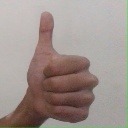
अक्षर: थ